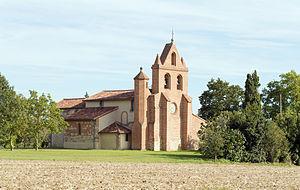
La liste des églises de la Haute-Garonne recense de manière exhaustive les églises situées dans le département français de la Haute-Garonne.
Marie Joseph Urbain Vitry, né le 2 juillet 1802 à Toulouse, mort le 27 septembre 1863 dans cette même ville, est un architecte et urbaniste français.
Églises possédant un clocher-mur, ou clocher à peigne, clocher-arcade ou campenard.